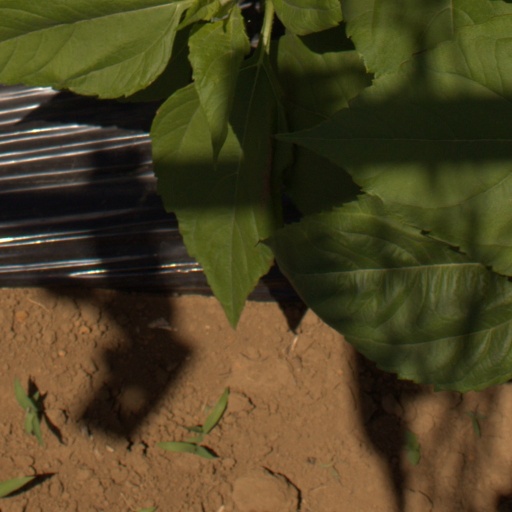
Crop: Jerusalem artichoke